Galloway Hoard

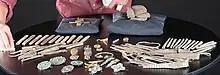
Items laid out at the Museum of Scotland

Following the discovery of the hoard, Historic Scotland, the Museum of Scotland and the archaeological contractors AOC Archaeology agreed that a wider archaeological investigation was needed to find out more about the hoard's context. The site was put under 24-hour security and a local farmer put his biggest bull in the field to deter intruders. A 30 m by 30 m trench was dug, centred on the findspot. Over a hundred more objects were discovered including a silver ingot, a complete silver bracelet, fragments of another silver bracelet and small pieces of silver, iron and copper alloy plus fragments of daub, suggesting the presence of a building. A geophysical survey carried out by Glasgow University revealed that the hoard had been buried under the corner of a rectangular timber building outlined by a double row of posts. It is not known whether there was any link between the hoard and the building, or whether the building was coincidentally constructed over the hoard at a later date.